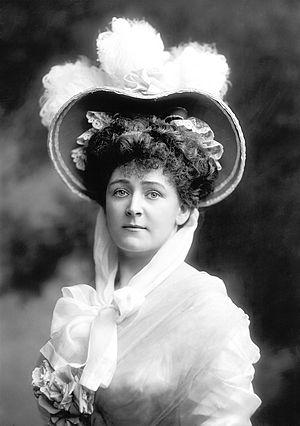
"Frances Evelyn ""Daisy"" Greville, comtesse de Warwick, née Frances Evelyn Maynard à Easton Lodge le 10 décembre 1861 et morte à Warwick le 26 juillet 1938, est une mondaine britannique, épouse de Francis Greville et maîtresse de longue date d'Albert Edward, prince de Galles et futur roi Édouard VII.
Daisy Bell est une chanson populaire britannique de music-hall écrite en 1892 par Harry Dacre.